University of Pavia

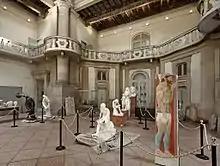

The Museum of Archeology had its first collection funded by Pietro Vittorio Aldini in 1819 for education purposes. Now, it houses different collections such as engraved coins and gems from the late Roman empire, Celtic and Byzantine eras, potteries, figurines dating back to 2000 BC and a pair of mummies.